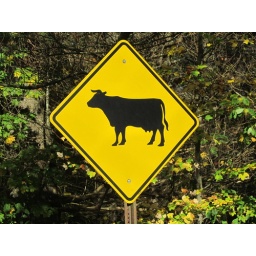
cow crossing road sign in New Hampshire, USA. Photographed on 5 October 2010.Joint copyright Auddry Bendus and Arthur Chapman.